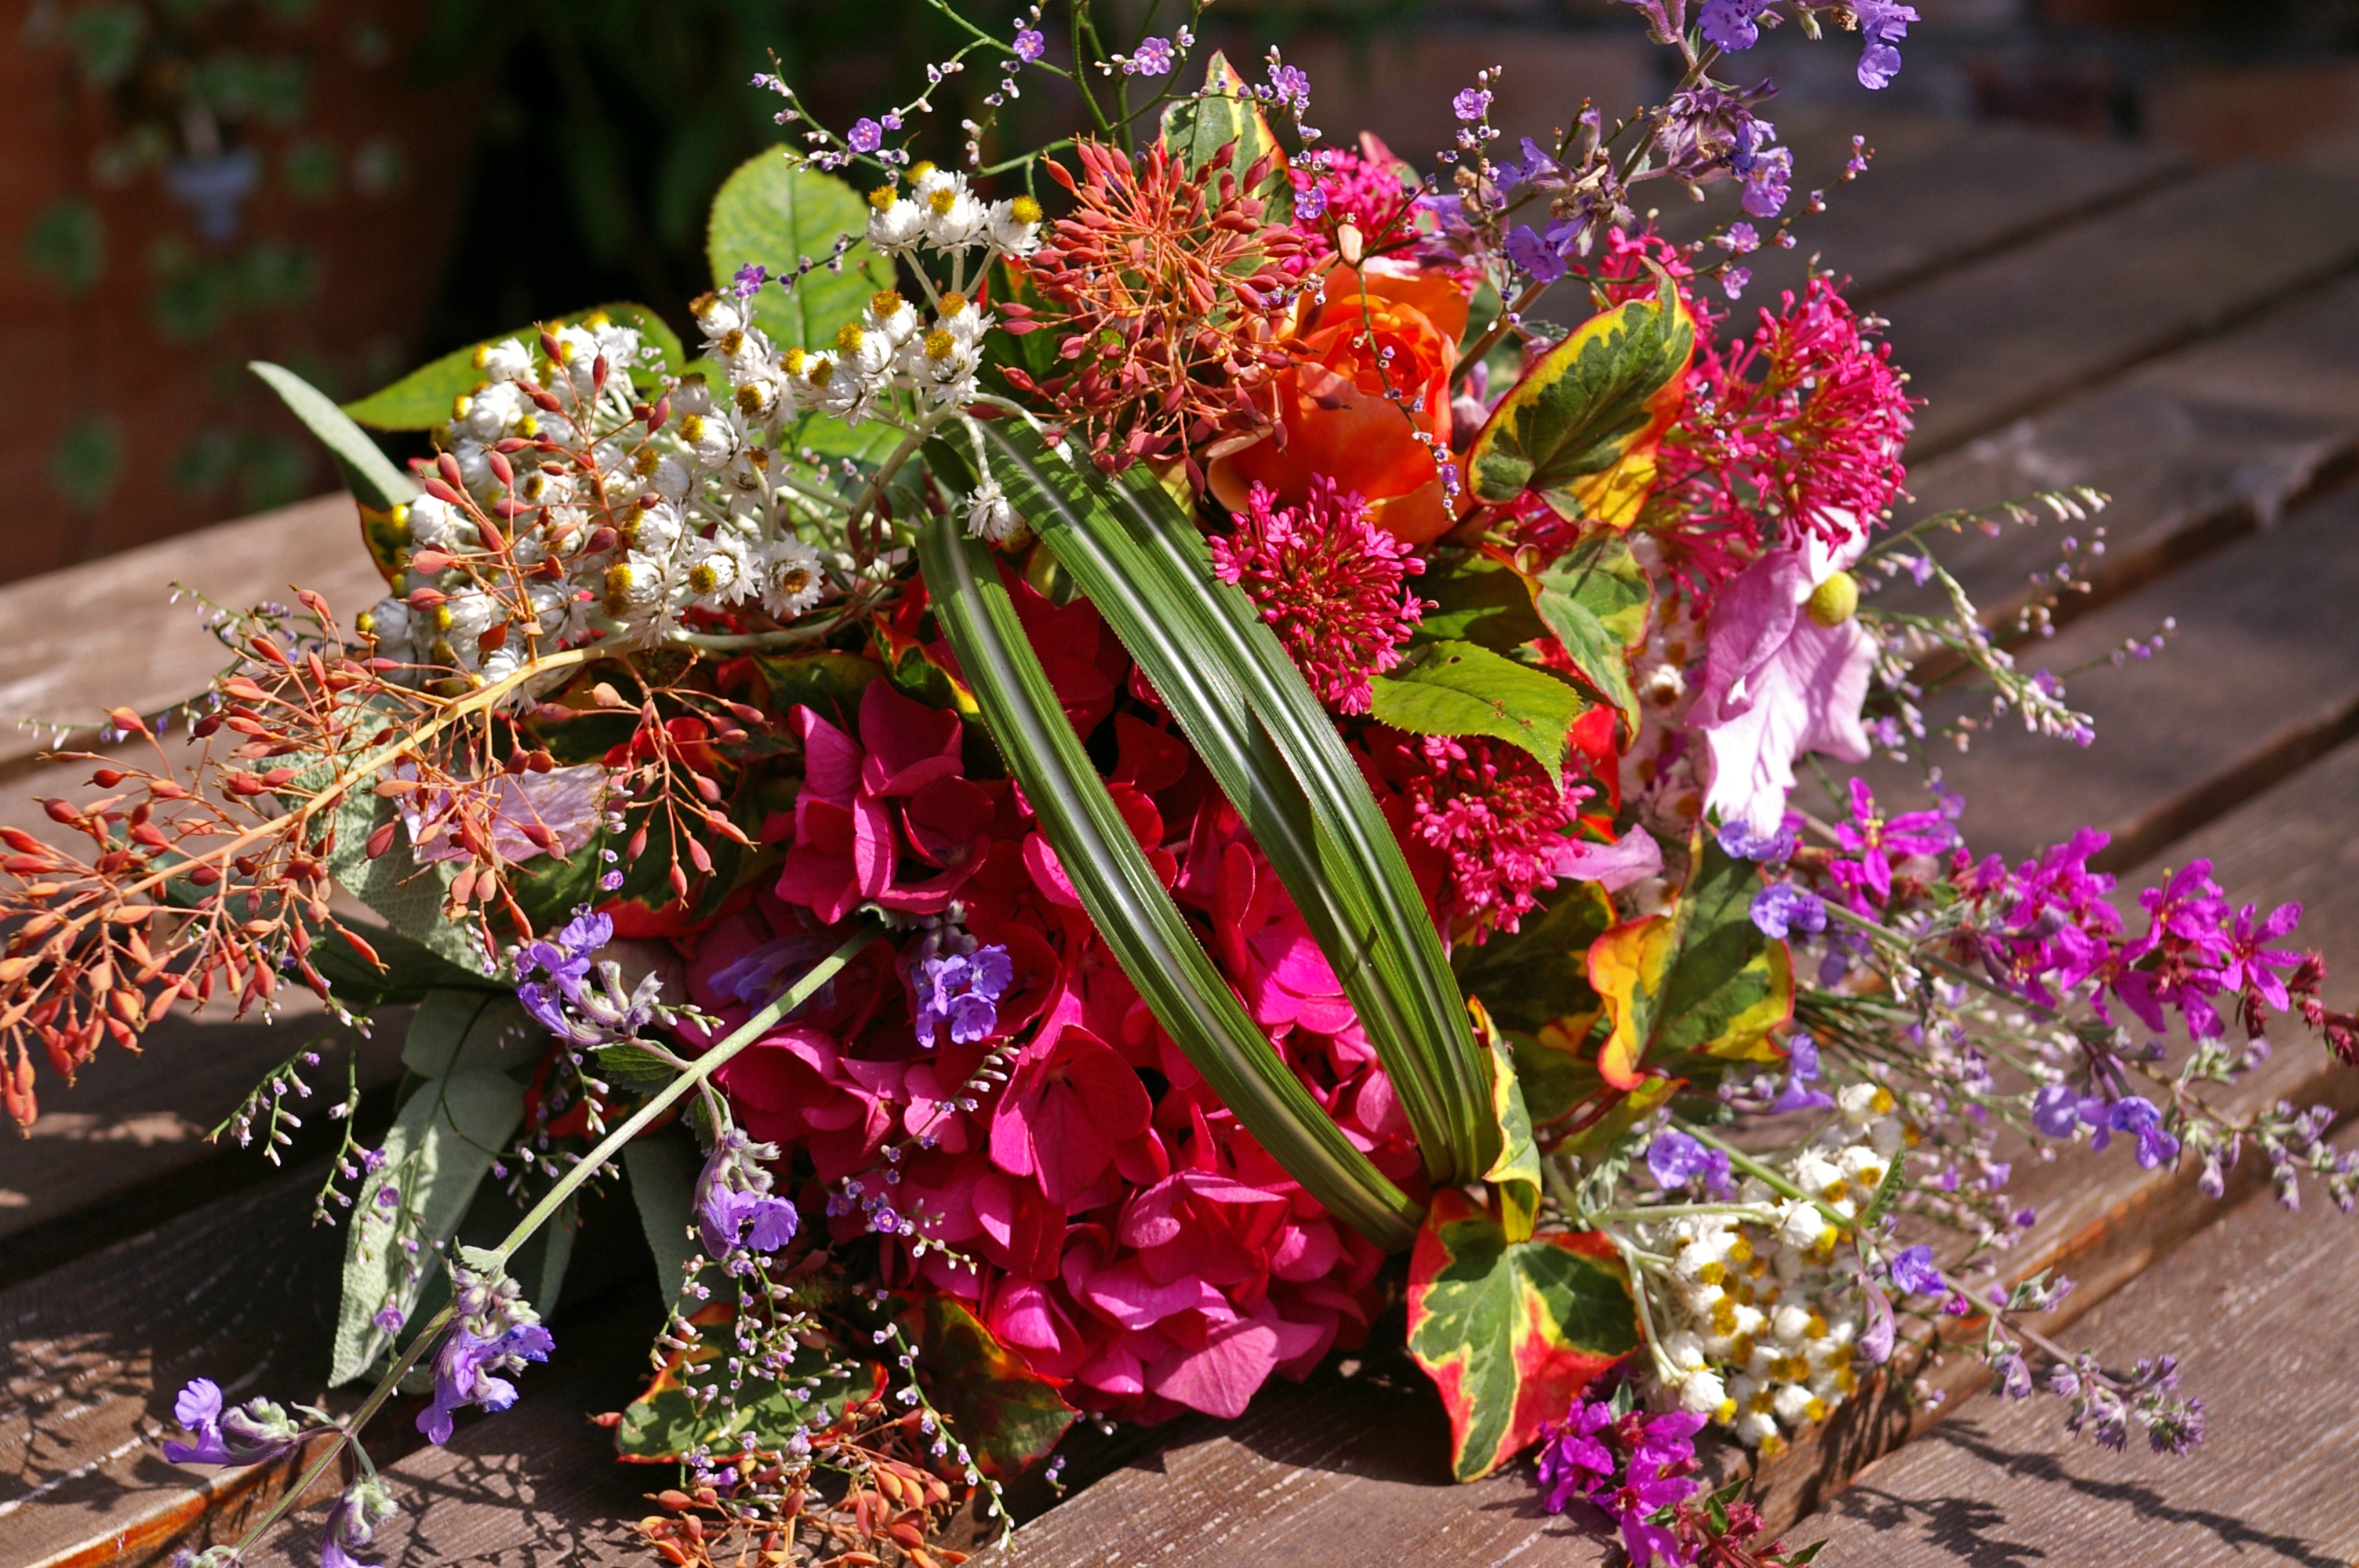
plant, flower, celebration, love, bouquet, gift, decoration, color, colorful, flora, flowers, creativity, decorative, joy, welcome, beautiful, birthday, greeting, bouquet of flowers, strauss, floristry, congratulate, congratulations, give, give away, flower gift, surprise, retail, schnittblume, flower bouquet, flower vase, give pleasure, floral design, centrepiece, annual plant, flower arranging